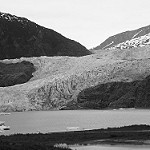
Label: B & W